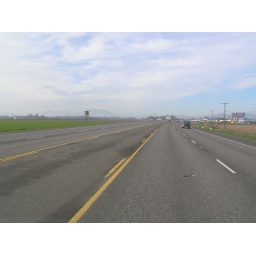
Hwy 34 going west to Corvallis, Mary's Peak is just left of center near road sign